Alps

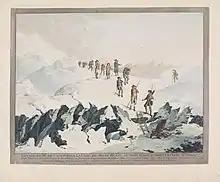
Horace Bénédict de Saussure shown in, Descent from Mont-Blanc, by Christian von Mechel

Conrad Gessner was the first naturalist to ascend the mountains in the 16th century, to study them, writing that in the mountains he found the "theatre of the Lord". By the 19th century more naturalists began to arrive to explore, study and conquer the high peaks. Two men who first explored the regions of ice and snow were Horace-Bénédict de Saussure (1740–1799) in the Pennine Alps, and the Benedictine monk of Disentis Placidus a Spescha (1752–1833). Born in Geneva, Saussure was enamoured with the mountains from an early age; he left a law career to become a naturalist and spent many years trekking through the Bernese Oberland, the Savoy, the Piedmont and Valais, studying the glaciers and geology, as he became an early proponent of the theory of rock upheaval. Saussure, in 1787, was a member of the third ascent of Mont Blanc—today the summits of all the peaks have been climbed.